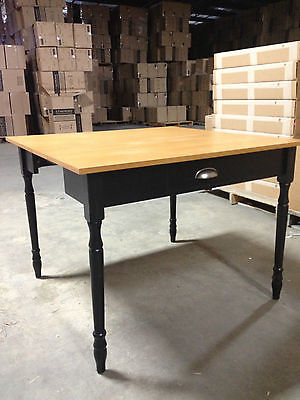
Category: table